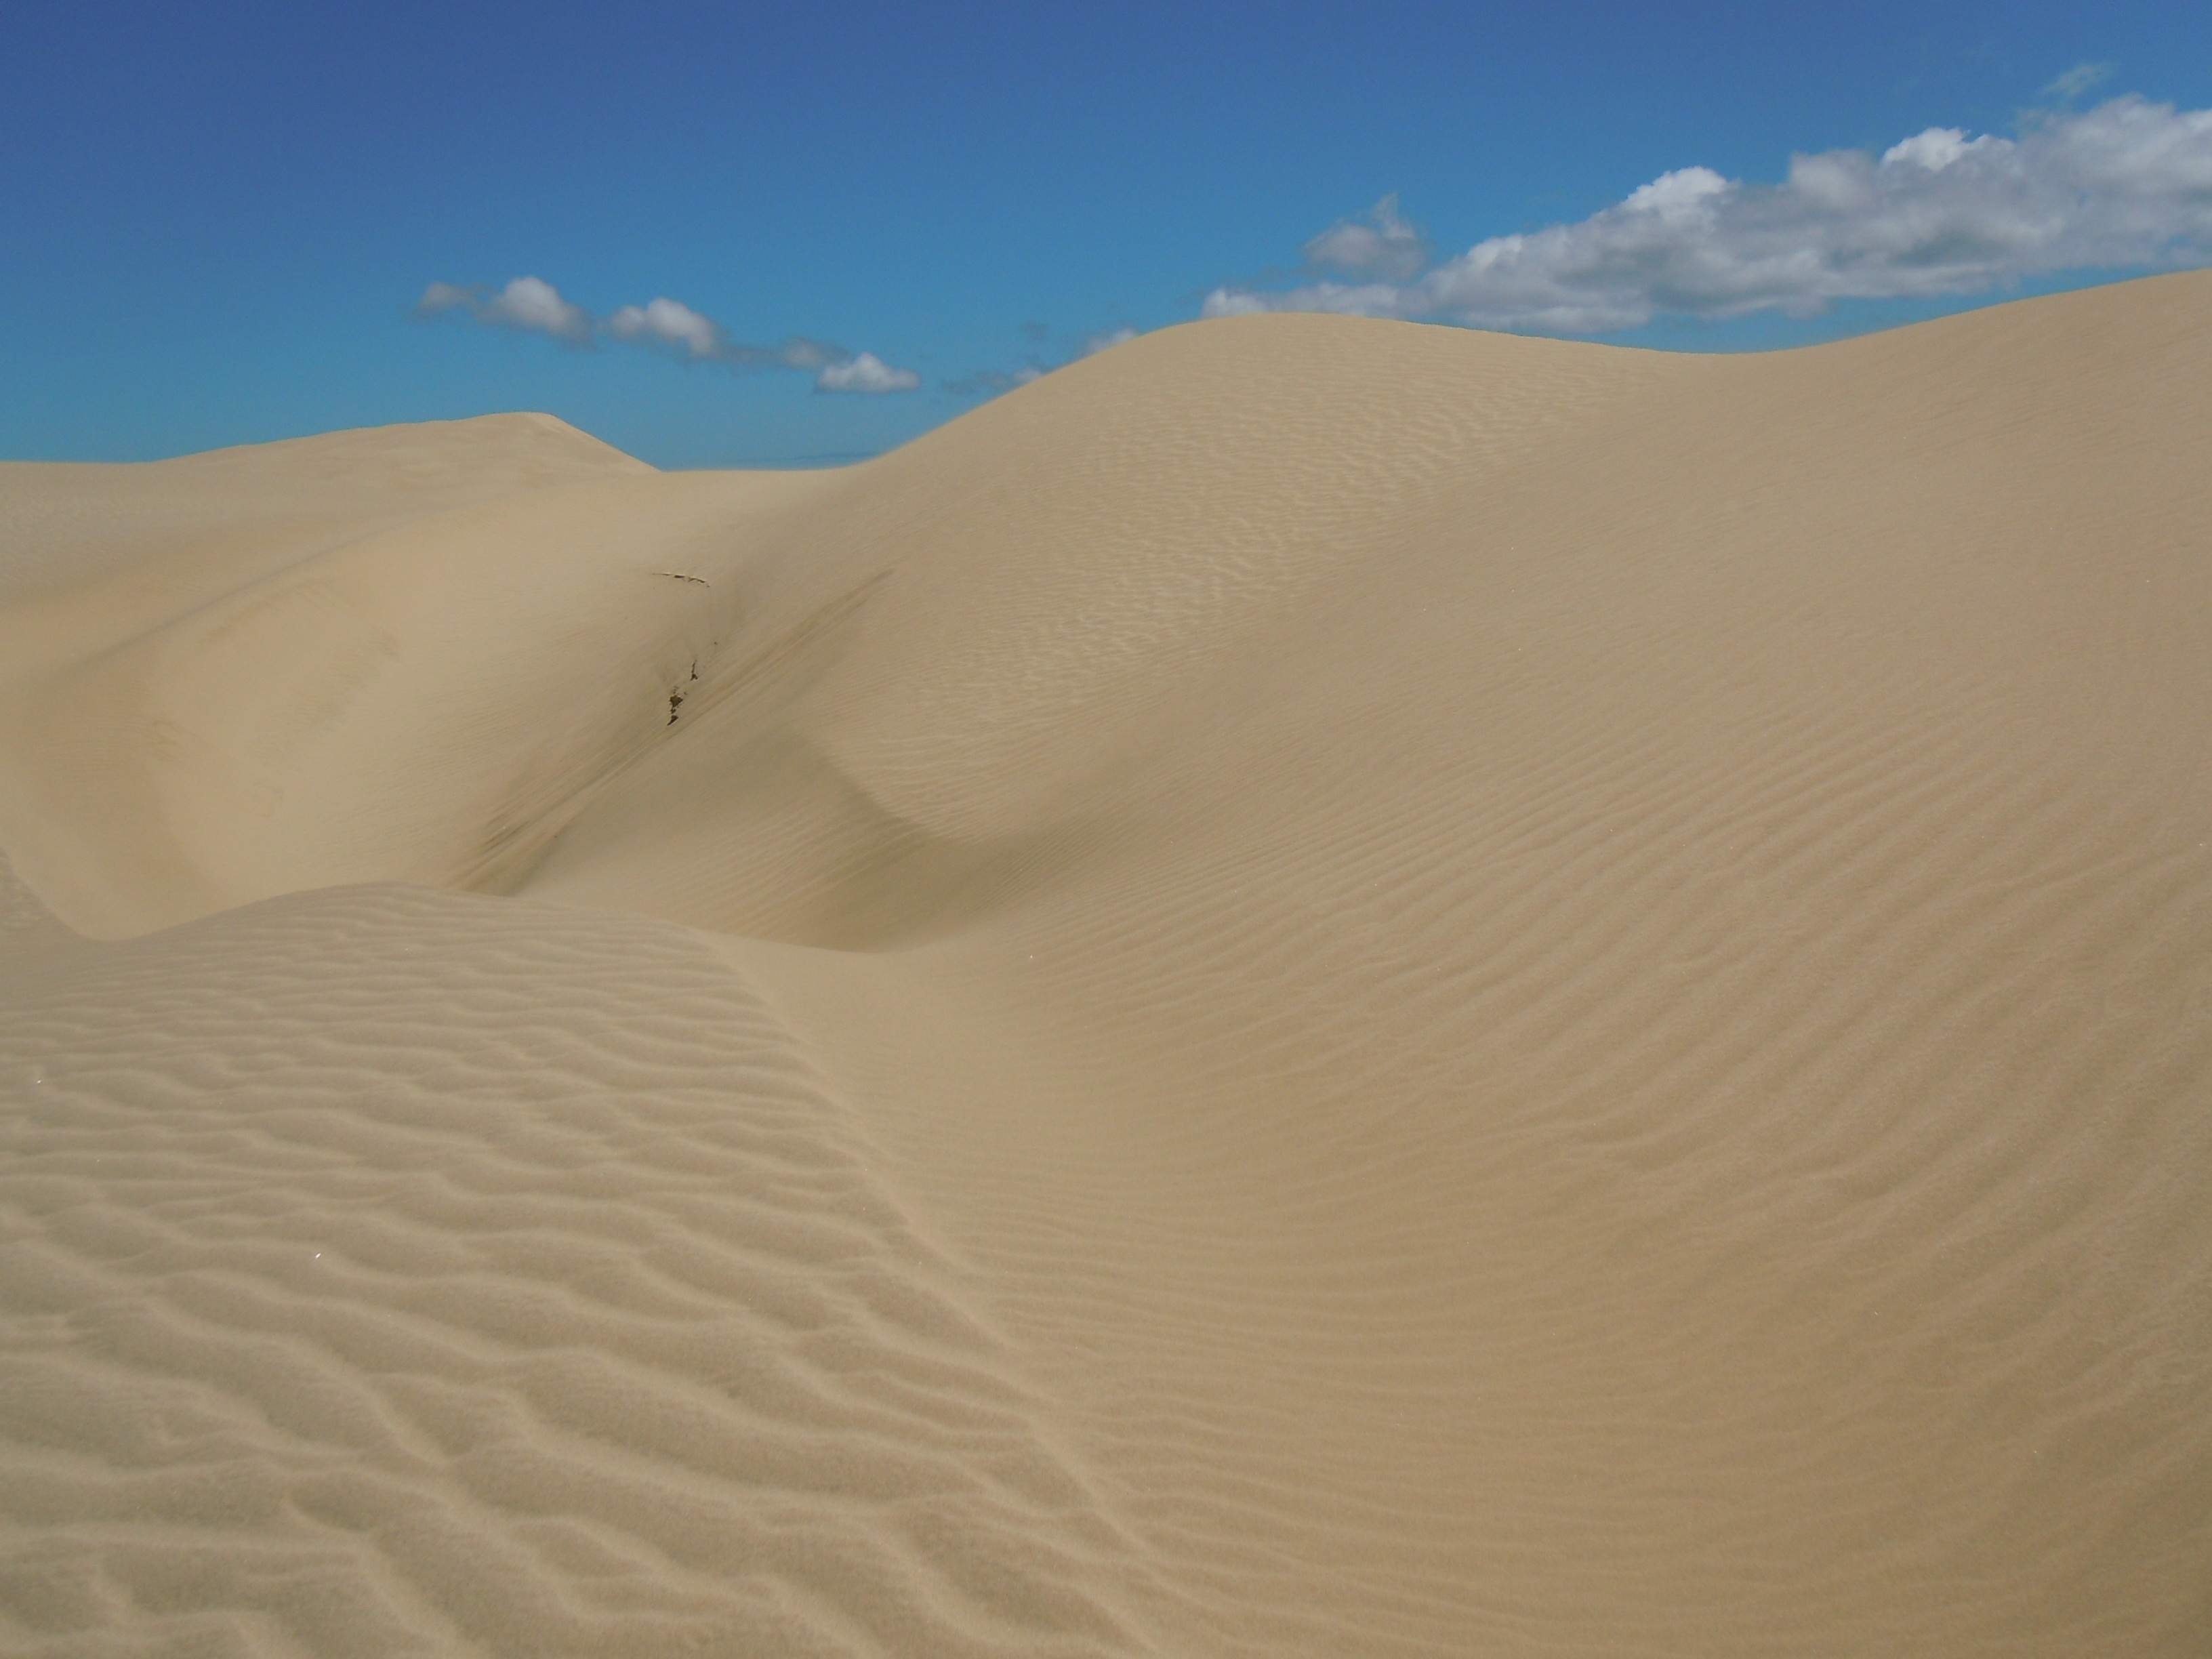
landscape, coast, nature, outdoor, sand, desert, dune, shore, adventure, summer, dry, habitat, landform, erg, sand dunes, natural environment, geographical feature, aeolian landform